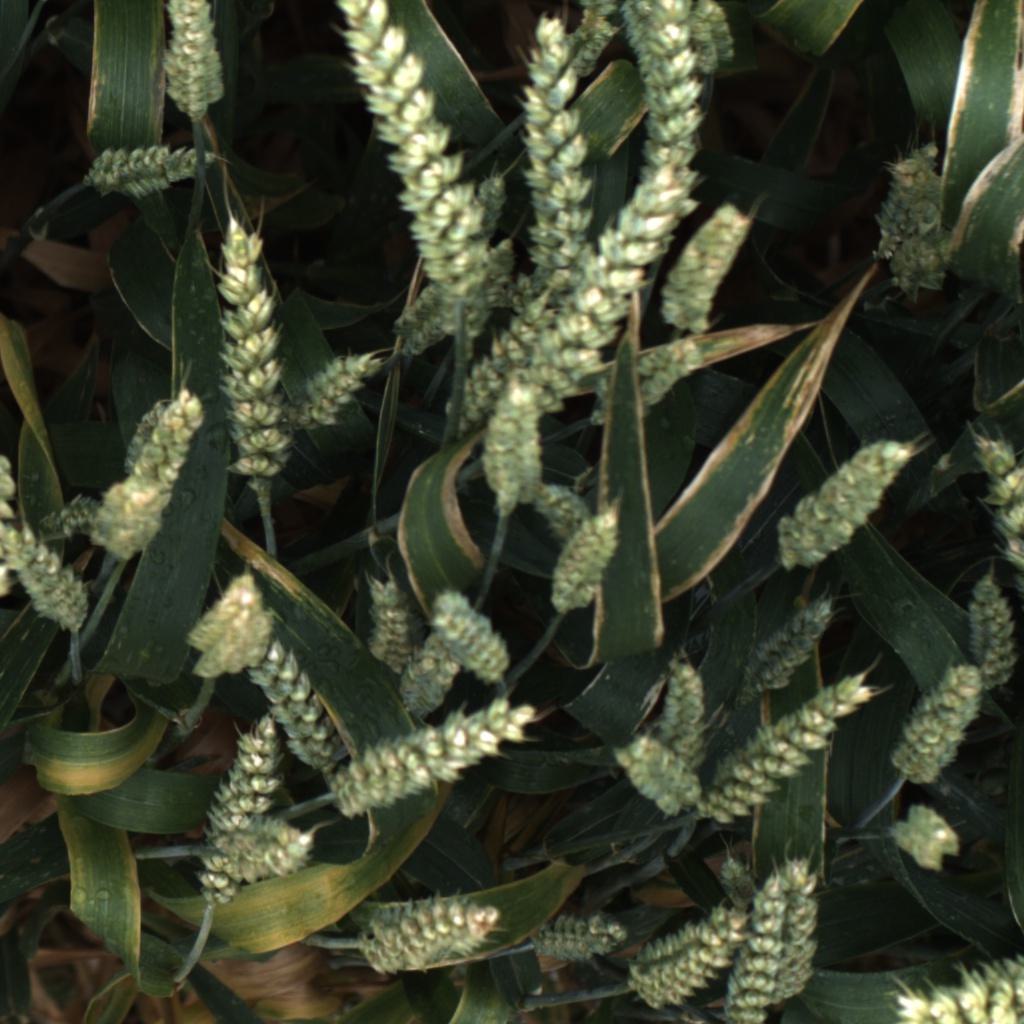
Country: UK
Location: Rothamsted
Wheat development stage: Filling - Ripening